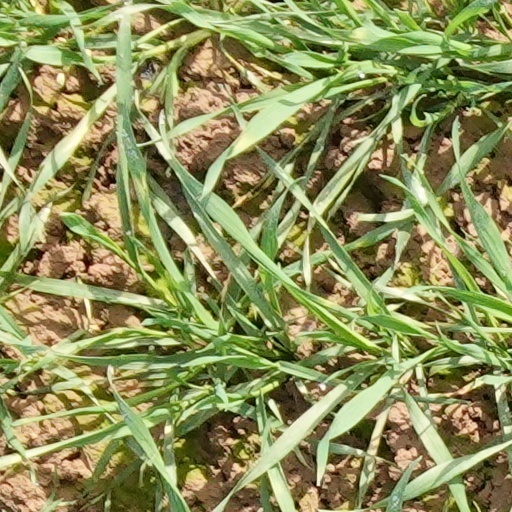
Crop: wheat